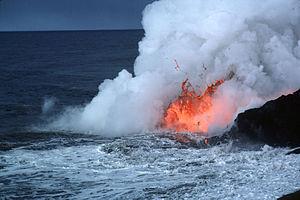
Le Limu o Pele ou Limu, terme hawaïen signifiant littéralement en français « algue de Pélé », est un type de roche volcanique, plus précisément de verre volcanique, qui se présente sous la forme d'un pétale de quelques centimètres. Très fin, celui-ci est translucide, ce qui permet d'observer des bulles de gaz volcaniques piégées à l'intérieur, et de couleur brune à verte.
Le Kīlauea ou Kilauea est un volcan des États-Unis situé à Hawaï, dans le Sud-Est de l'archipel et de l'île du même nom. Ce volcan bouclier qui s'est construit au pied du Mauna Loa voisin culmine à 1 246,2 mètres d'altitude, ce qui en fait l'un des plus imposants du monde si on tient compte de l'empilement total de ses coulées de lave. De son sommet couronné par une caldeira de cinq kilomètres de longueur s'égrènent dans deux directions de nombreux cratères, cônes et fissures volcaniques sur plusieurs dizaines de kilomètres de longueur. L'une de ces bouches éruptives, le Puʻu ʻŌʻō, est en éruption continue depuis le 3 janvier 1983 ce qui fait du Kīlauea l'un des volcans les plus actifs au monde en prenant en compte les 52 éruptions qu'il a connues pour le seul XXᵉ siècle. Ces éruptions qui ont défini le type éruptif hawaïen sont marquées par une lave d'une grande fluidité issue du point chaud d'Hawaï et qui a donné naissance aux autres volcans de l'archipel. Basaltique, très peu visqueuse et avec une faible teneur en silice ce qui permet son dégazage sans explosions, la lave émise par le Kīlauea forme généralement des fontaines, des lacs et des coulées de lave.